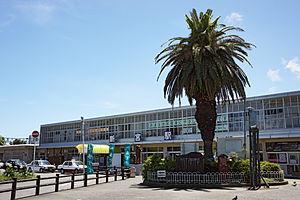
La ligne principale Kisei est une ligne ferroviaire longeant le littoral de la péninsule de Kii au Japon, reliant les préfectures de Mie et de Wakayama. La partie comprise entre les gares de Shingū et de Wakayama est surnommée ligne Kinokuni.